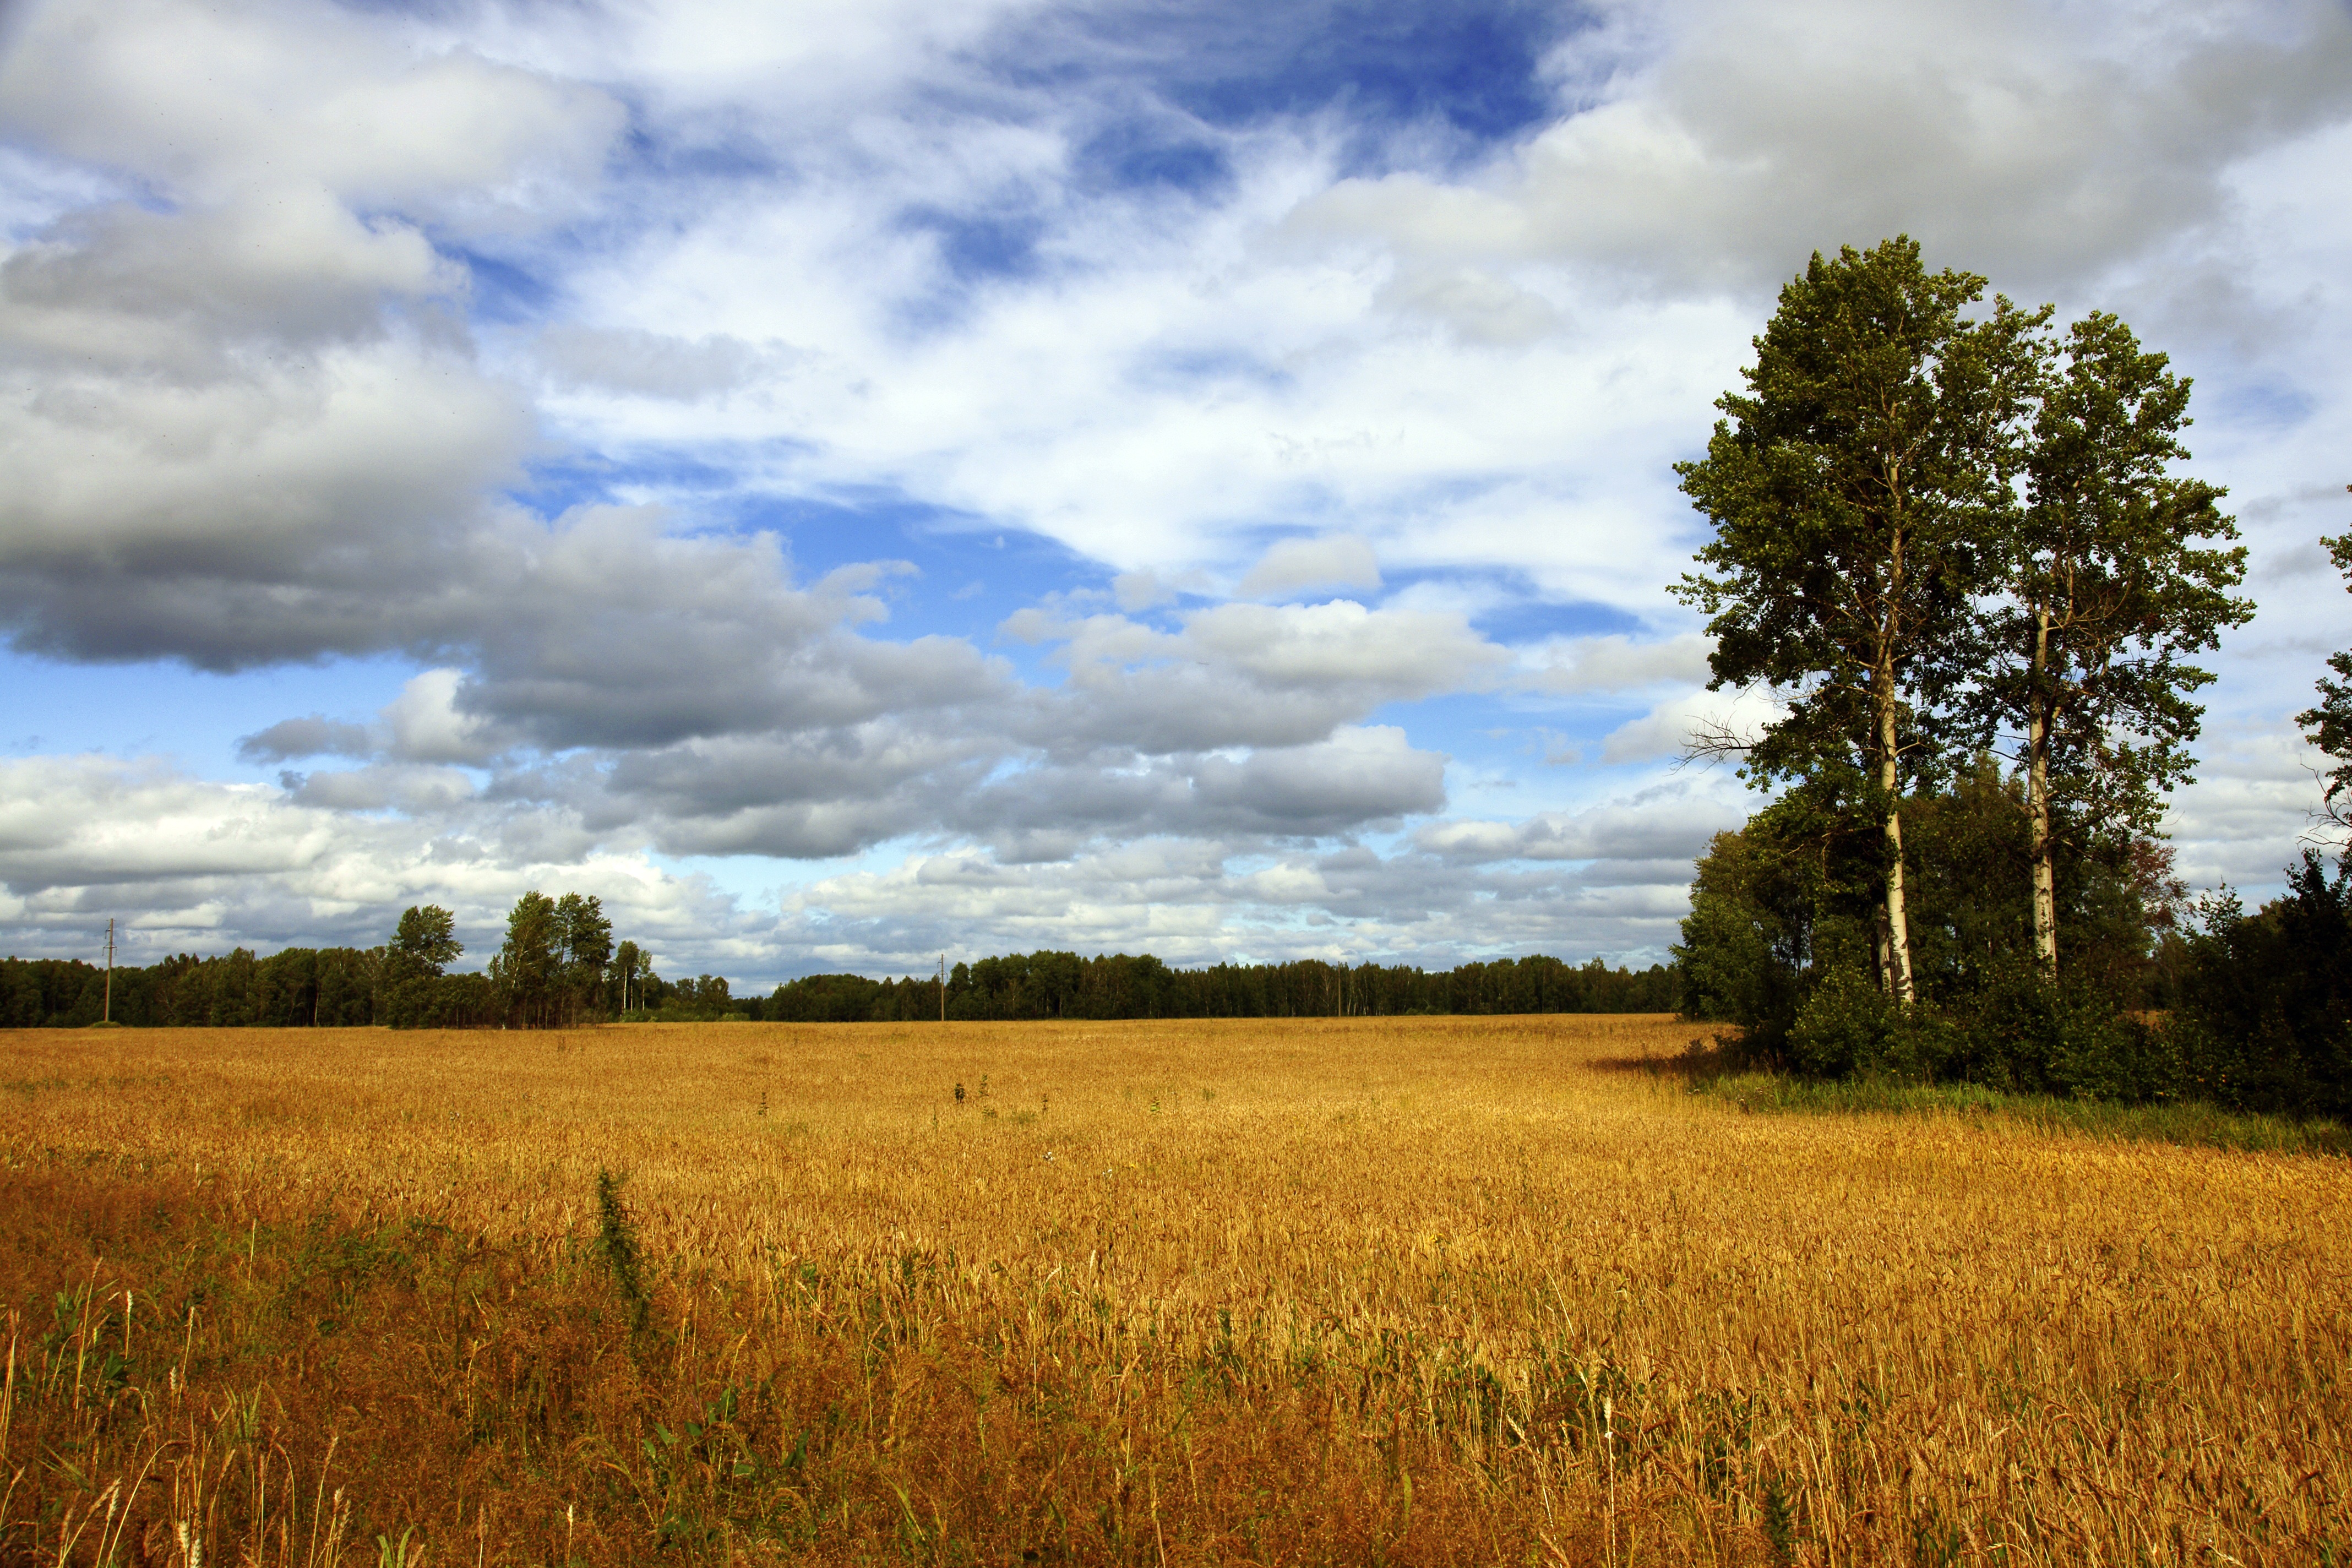
landscape, tree, nature, grass, horizon, cloud, plant, sky, field, meadow, prairie, sunlight, morning, hill, photo, summer, pasture, autumn, agriculture, savanna, plain, blue sky, trees, clouds, grassland, habitat, ecosystem, siberia, steppe, rural area, sunny day, natural environment, grass family, woody plant, field of golden wheat